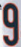
Number: 9